TCG Anadolu

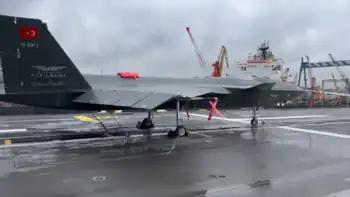
Bayraktar Kızılelma UCAV on TCG "Anadolu"

In December 2013, the Turkish LPD/LHD program was originally estimated to cost €375 million ($500 million). According to the original plan, the Turkish Navy wanted a slightly shorter flight deck without the ski-jump ramp in front, to be optimized for use with only helicopters.